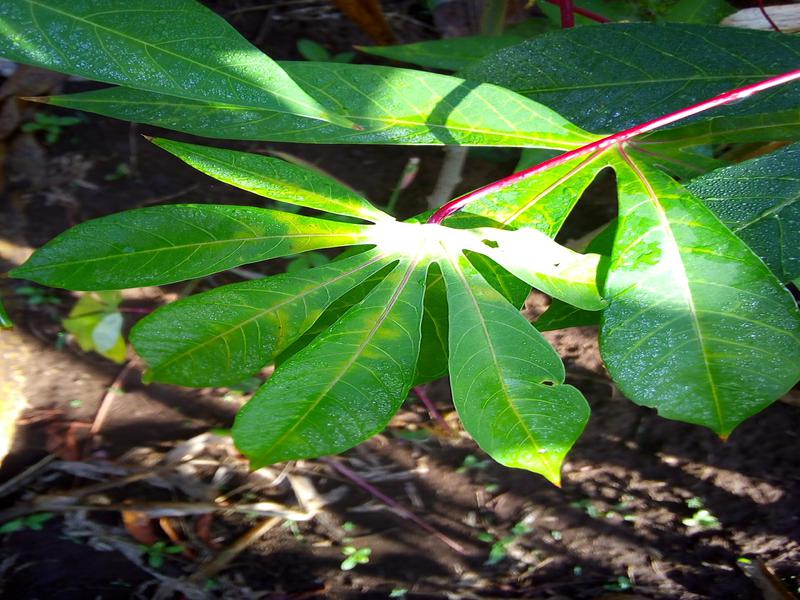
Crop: cassava
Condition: brown_streak_disease